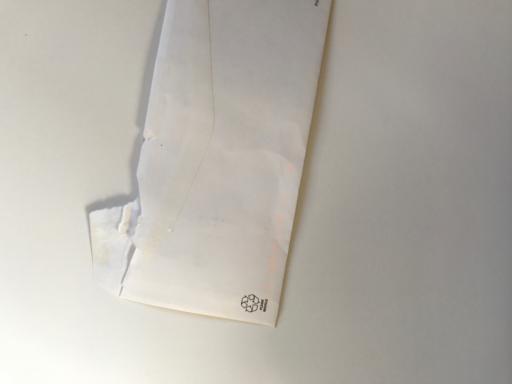
Label: paper